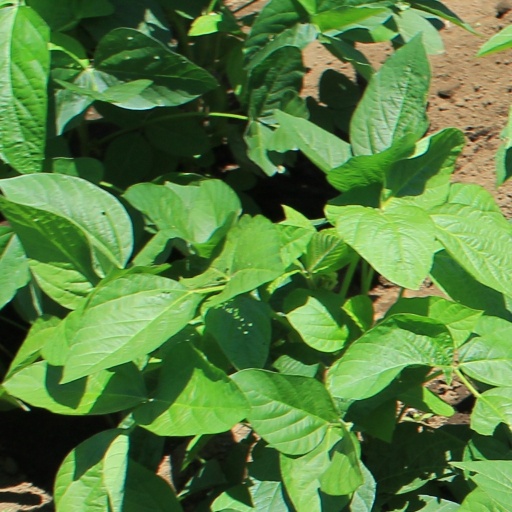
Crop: soybean